Gustav Nachtigal

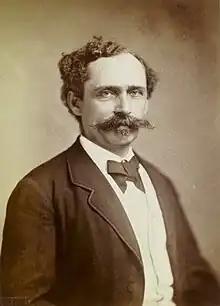

Gustav Nachtigal (born 23 February 1834 – 20 April 1885) was a German military surgeon and explorer of Central and West Africa. He is also known as the German Empire's consul-general for Tunisia and Commissioner for West Africa. His mission as commissioner resulted in Togoland and Kamerun becoming the first colonies of a German colonial empire.